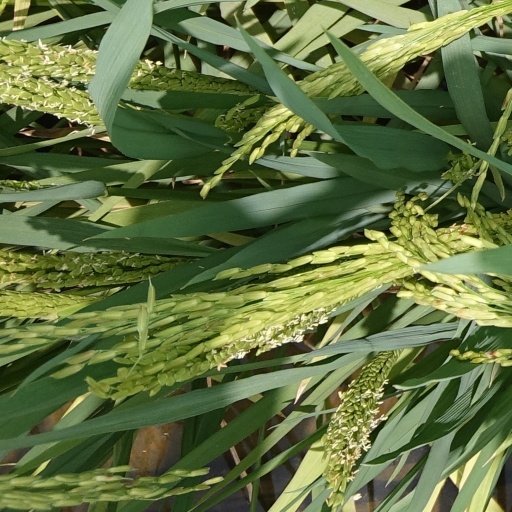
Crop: rice